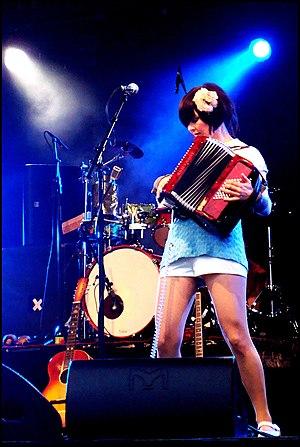
Katzenjammer est un groupe féminin de rock norvégien, originaire d'Oslo. Les membres sont Marit Bergheim, Solveig Heilo, et Turid Jørgensen. Marianne Sveen annonce son départ en 2016. Katzenjammer comportait également un cinquième « membre fantôme », Mats Rybø, qui a écrit la majeure partie des chansons du groupe. Leur style musical métisse différents genres tels que le folk, la pop, le rock, et la musique balkanique.